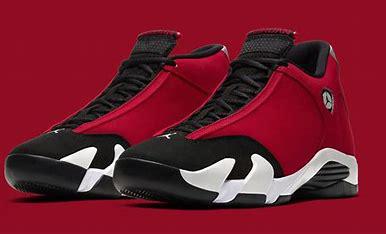
Brand: Jordan
Model: 14 Retro